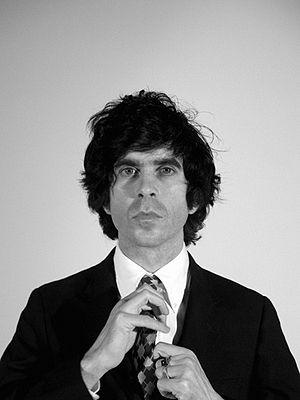
Ian Svenonius est un musicien américain, connu pour sa participation en tant que chanteur à divers groupes de musique originaires de Washington, parmi lesquels Nation of Ulysses, The Make-Up, Weird War, et Chain and The Gang. Parmi ses nombreux projets, il a produit plus de quinze albums studio et plus de vingt maximum, singles et autres. Il est également écrivain et animateur de radio.